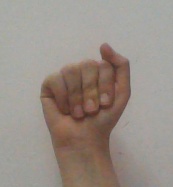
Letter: saad